Settle–Carlisle line

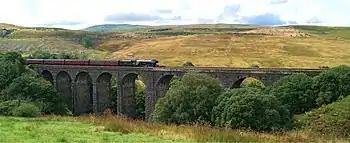
The "Flying Scotsman" crosses Dent Head Viaduct, August 2021

Water troughs were laid between the tracks at Garsdale, enabling steam engines to take water without stopping.